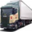
Label: truck